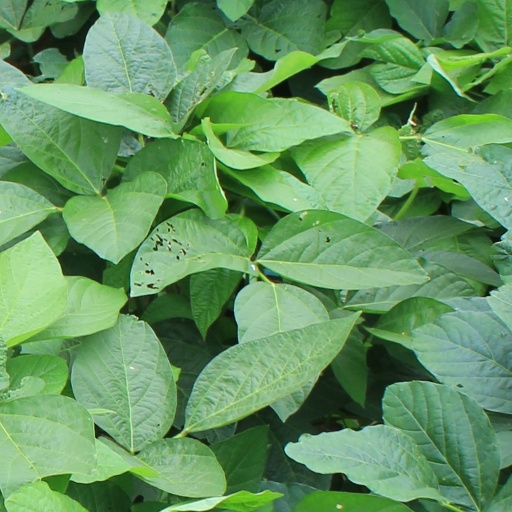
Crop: soybean